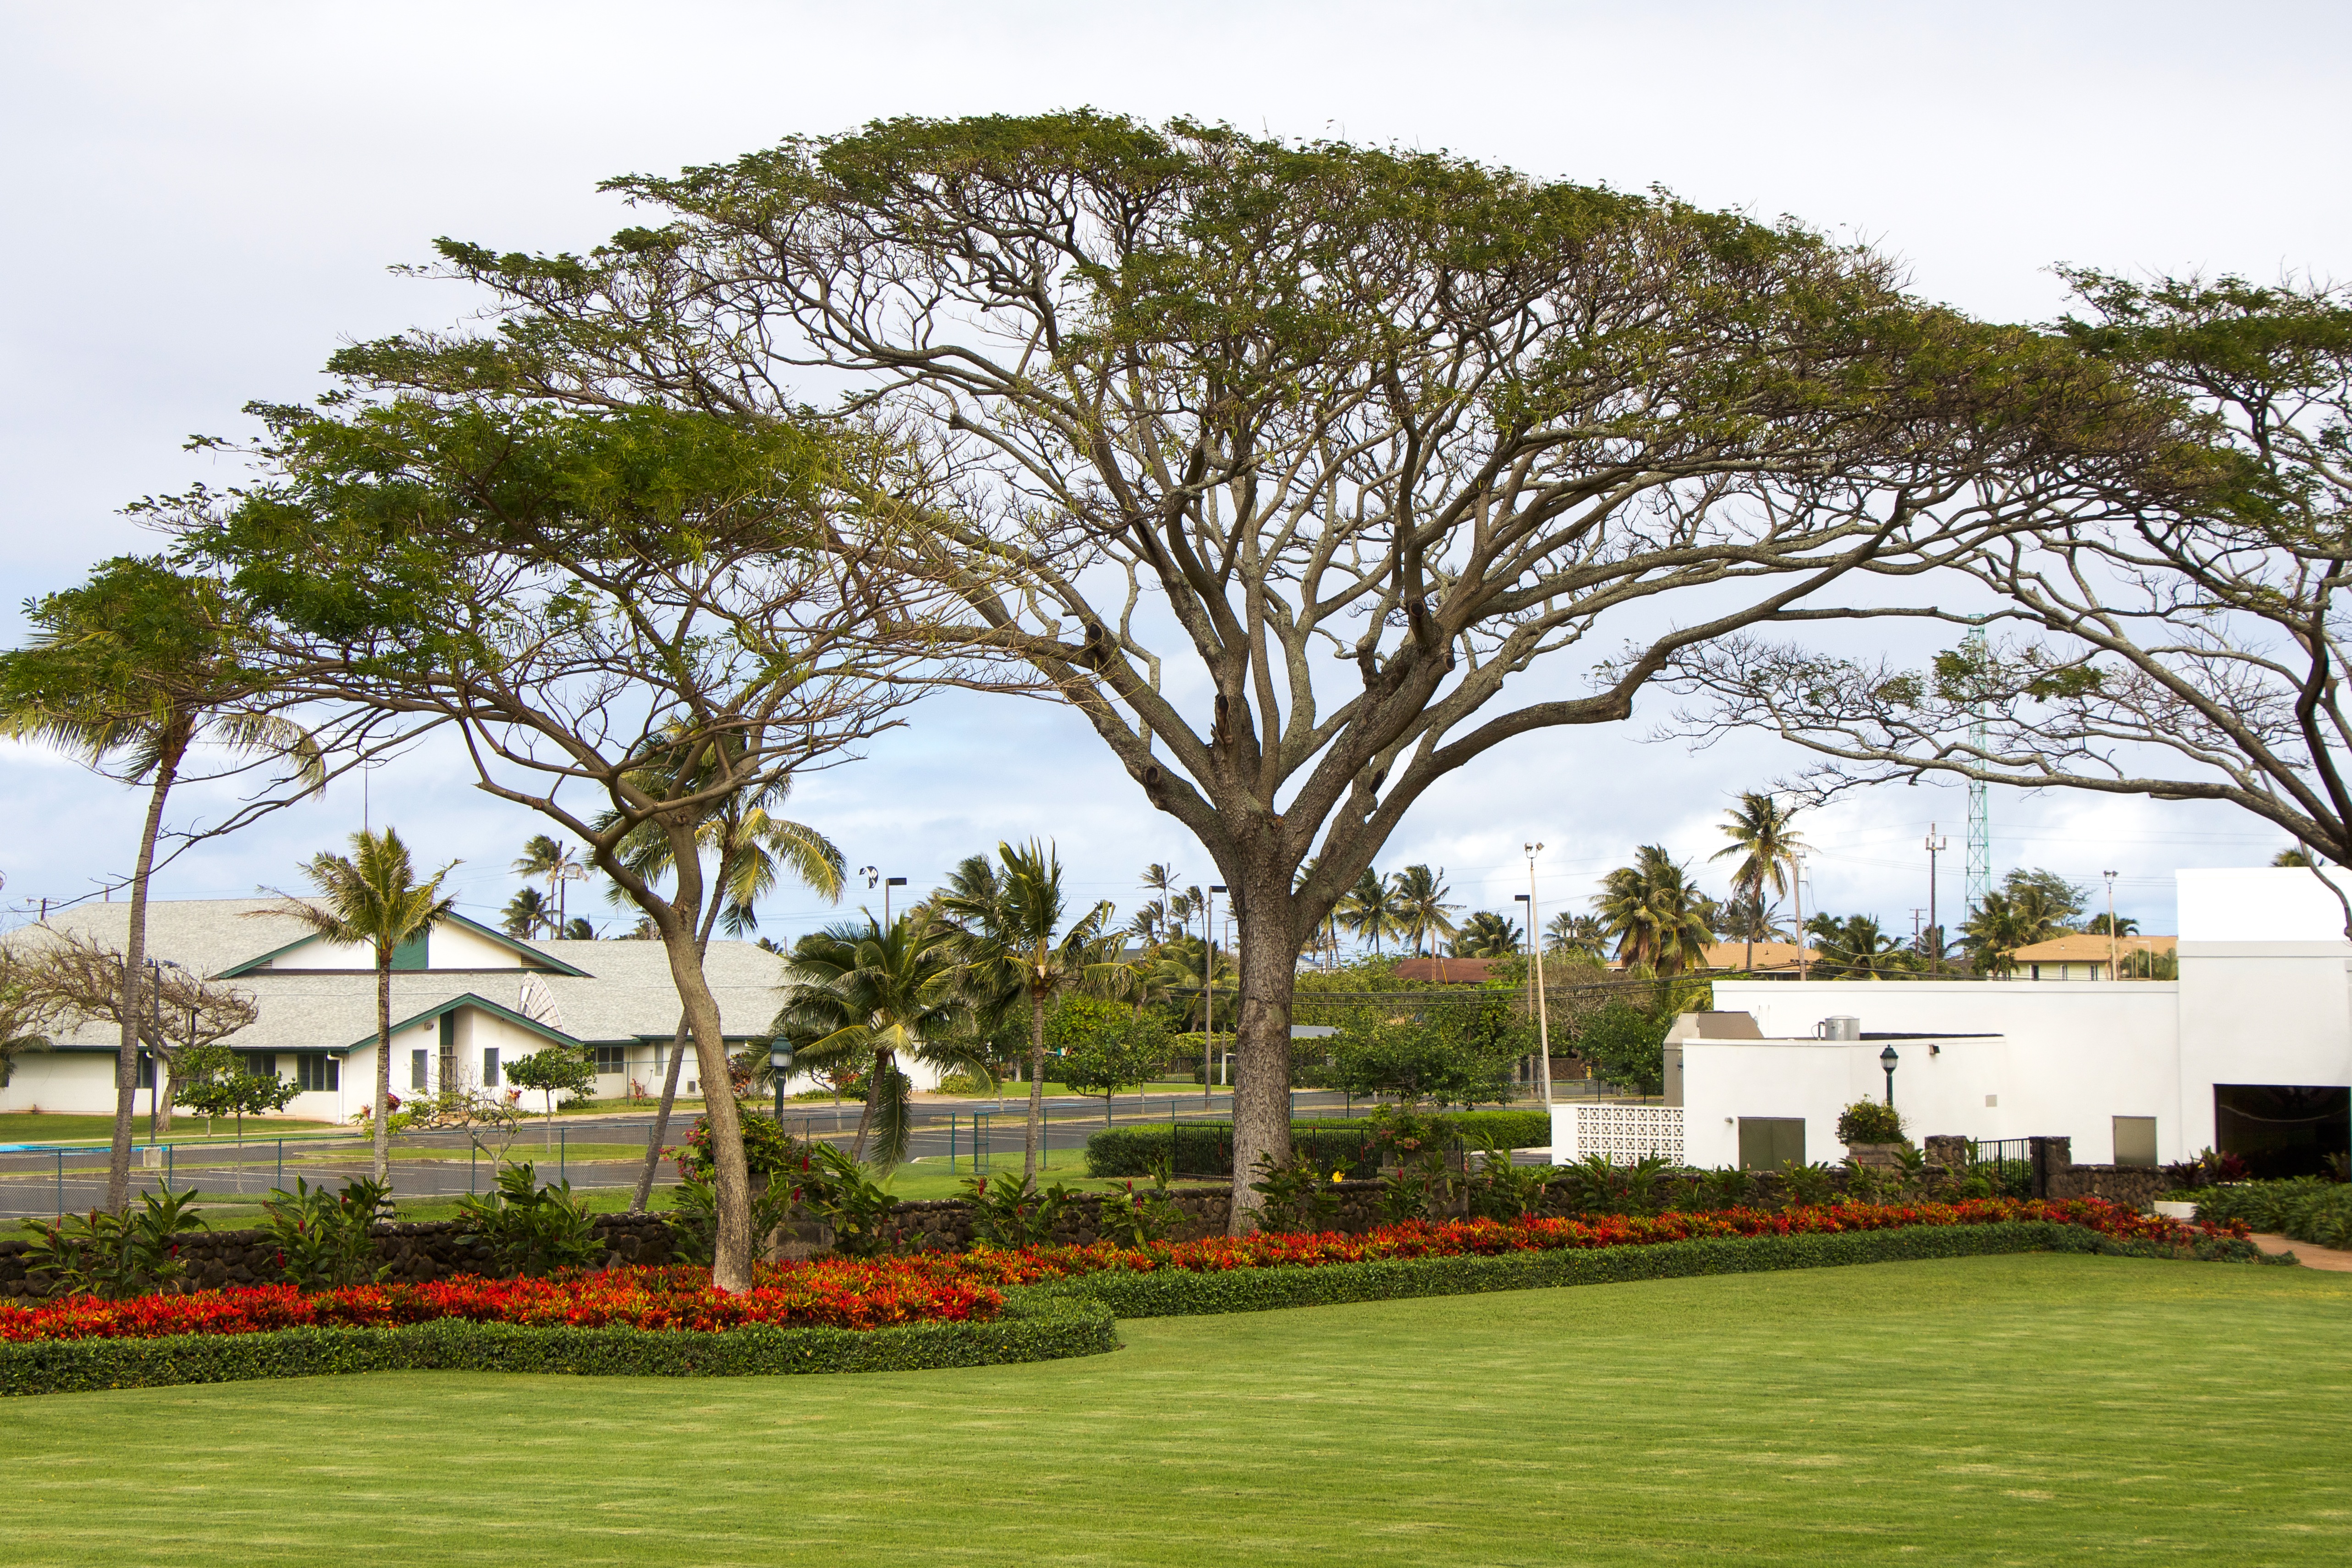
beach, tree, water, nature, grass, outdoor, ocean, plant, sky, sun, lawn, flower, shade, summer, vacation, travel, canopy, tropical, holiday, botany, blue, hawaii, garden, tourism, lifestyle, manicure, relaxing, outside, shrub, beautiful, estate, hawaiian, lds, oahu, honolulu, hawaii beach, lanikai, temple grounds, residential area, woody plant, arecales